Bharat FC

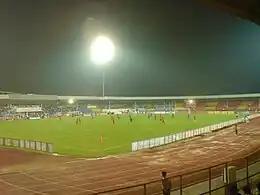
Shiv Chatrapati Sports Complex on a matchday

When Bharat FC's name was announced, the Balewadi Sports Complex was also announced as the first ever stadium to be used by the club. The stadium has a capacity of 12,000. The team has stated their intention to eventually construct their own football stadium with Manjri being the initial looked at location for the stadium.